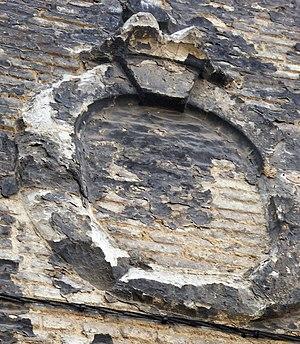
Rue de la Riviérette vestiges oeil de boeuf
La rue de la Riviérette est une rue secondaire du centre de Lille dans l'ancienne paroisse de Saint-Maurice.